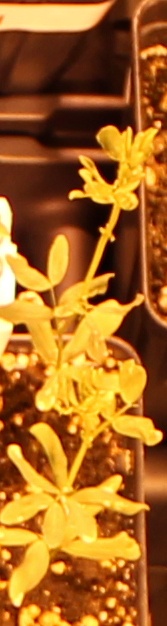
Label: Lentil